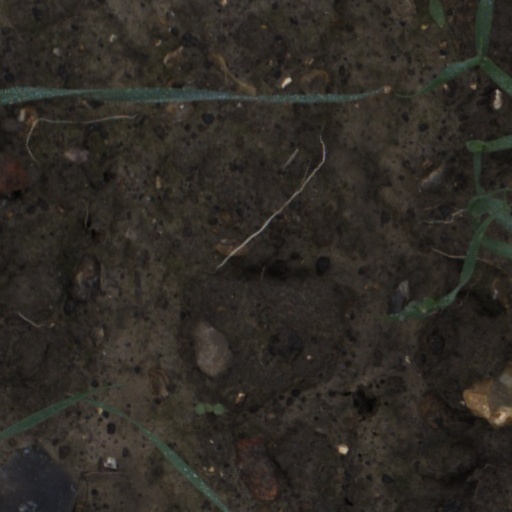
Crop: wheat